Cristina Bermúdez

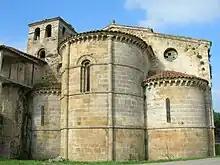
The Monasterio de San Salvador in Cornellana founded by Cristina

Cristina Bermúdez (: [kristina beɾmudeθ]) ( 982-Cornellana, 1051/1067) was an infanta of León, daughter of King Bermudo II and his first wife Queen Velasquita Ramírez. On her father's side, her grandparents were Ordoño III and Queen Urraca Fernández, daughter of count Fernán González of Castile. Her grandparents on her mother's side were most probably Count Ramiro Menéndez and his wife Adosinda Gutiérrez, both members of the highest Galaico-Portuguese nobility.